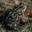
Label: frog